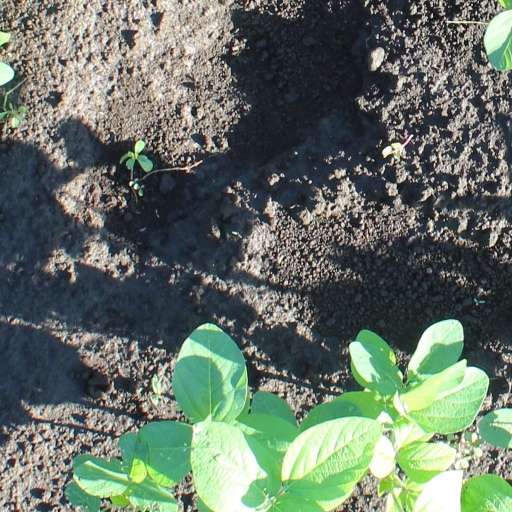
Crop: soybean